Tere Ishq Mein Ghayal

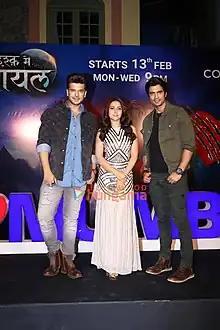
Karan with Reem and Gashmeer snapped on sets

The series also features Arjun Bijlani and Niyati Fatnani in cameo appearances. In May 2023, Rrahul Sudhir to join the show as Sikander Oberoi.